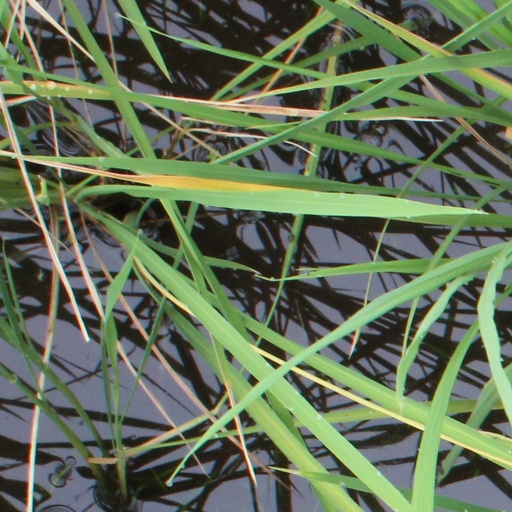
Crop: rice